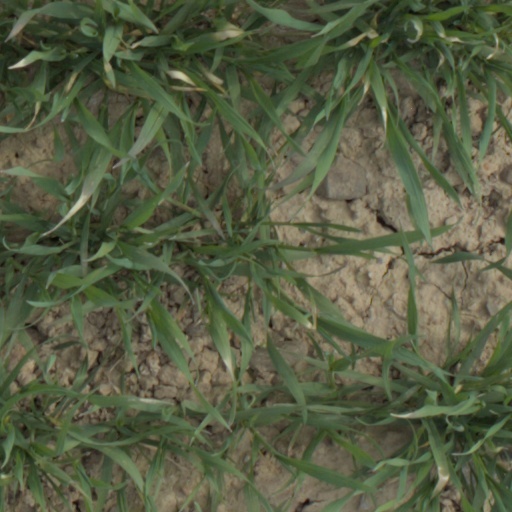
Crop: wheat